Dryfe Water

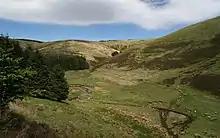
Dryfe Water Valley

Dryfe Water is a river in Scotland about 18 miles in length which flows into the River Annan at , near Lockerbie. It starts at on the southern slopes of Loch Fell, near Moffat, and then flows along a narrow valley to the Annan.